Jake Gervase

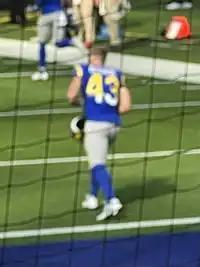
Gervase with the Los Angeles Rams in 2022

Jake Gervase (born September 18, 1995) is an American former professional football safety. He played in the National Football League (NFL) from 2019 to 2022 for the Los Angeles Rams, with whom he won Super Bowl LVI. He played college football at Iowa.